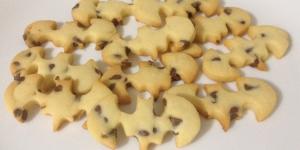
galletas de murcielago para halloween